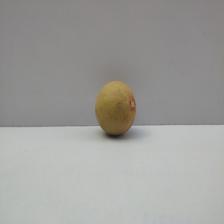
Size: Medium